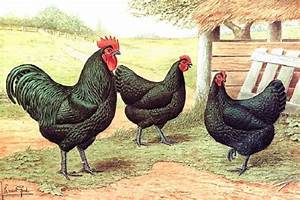
Label: chicken